Meisen (textile)

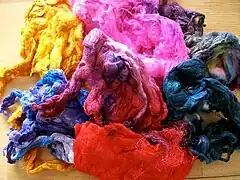
Unspun short-fiber silk noil; see sericulture

Silk naturally comes in extremely long filaments (more than a kilometre and a half long), one per silkworm cocoon. Some filaments get broken in processing, or were collected, already broken, from wild. These shorter threads are called silk noil. Traditionally, the long silk was used for high-status garments, often legally reserved for the upper classes, but the lower classes could use noil.